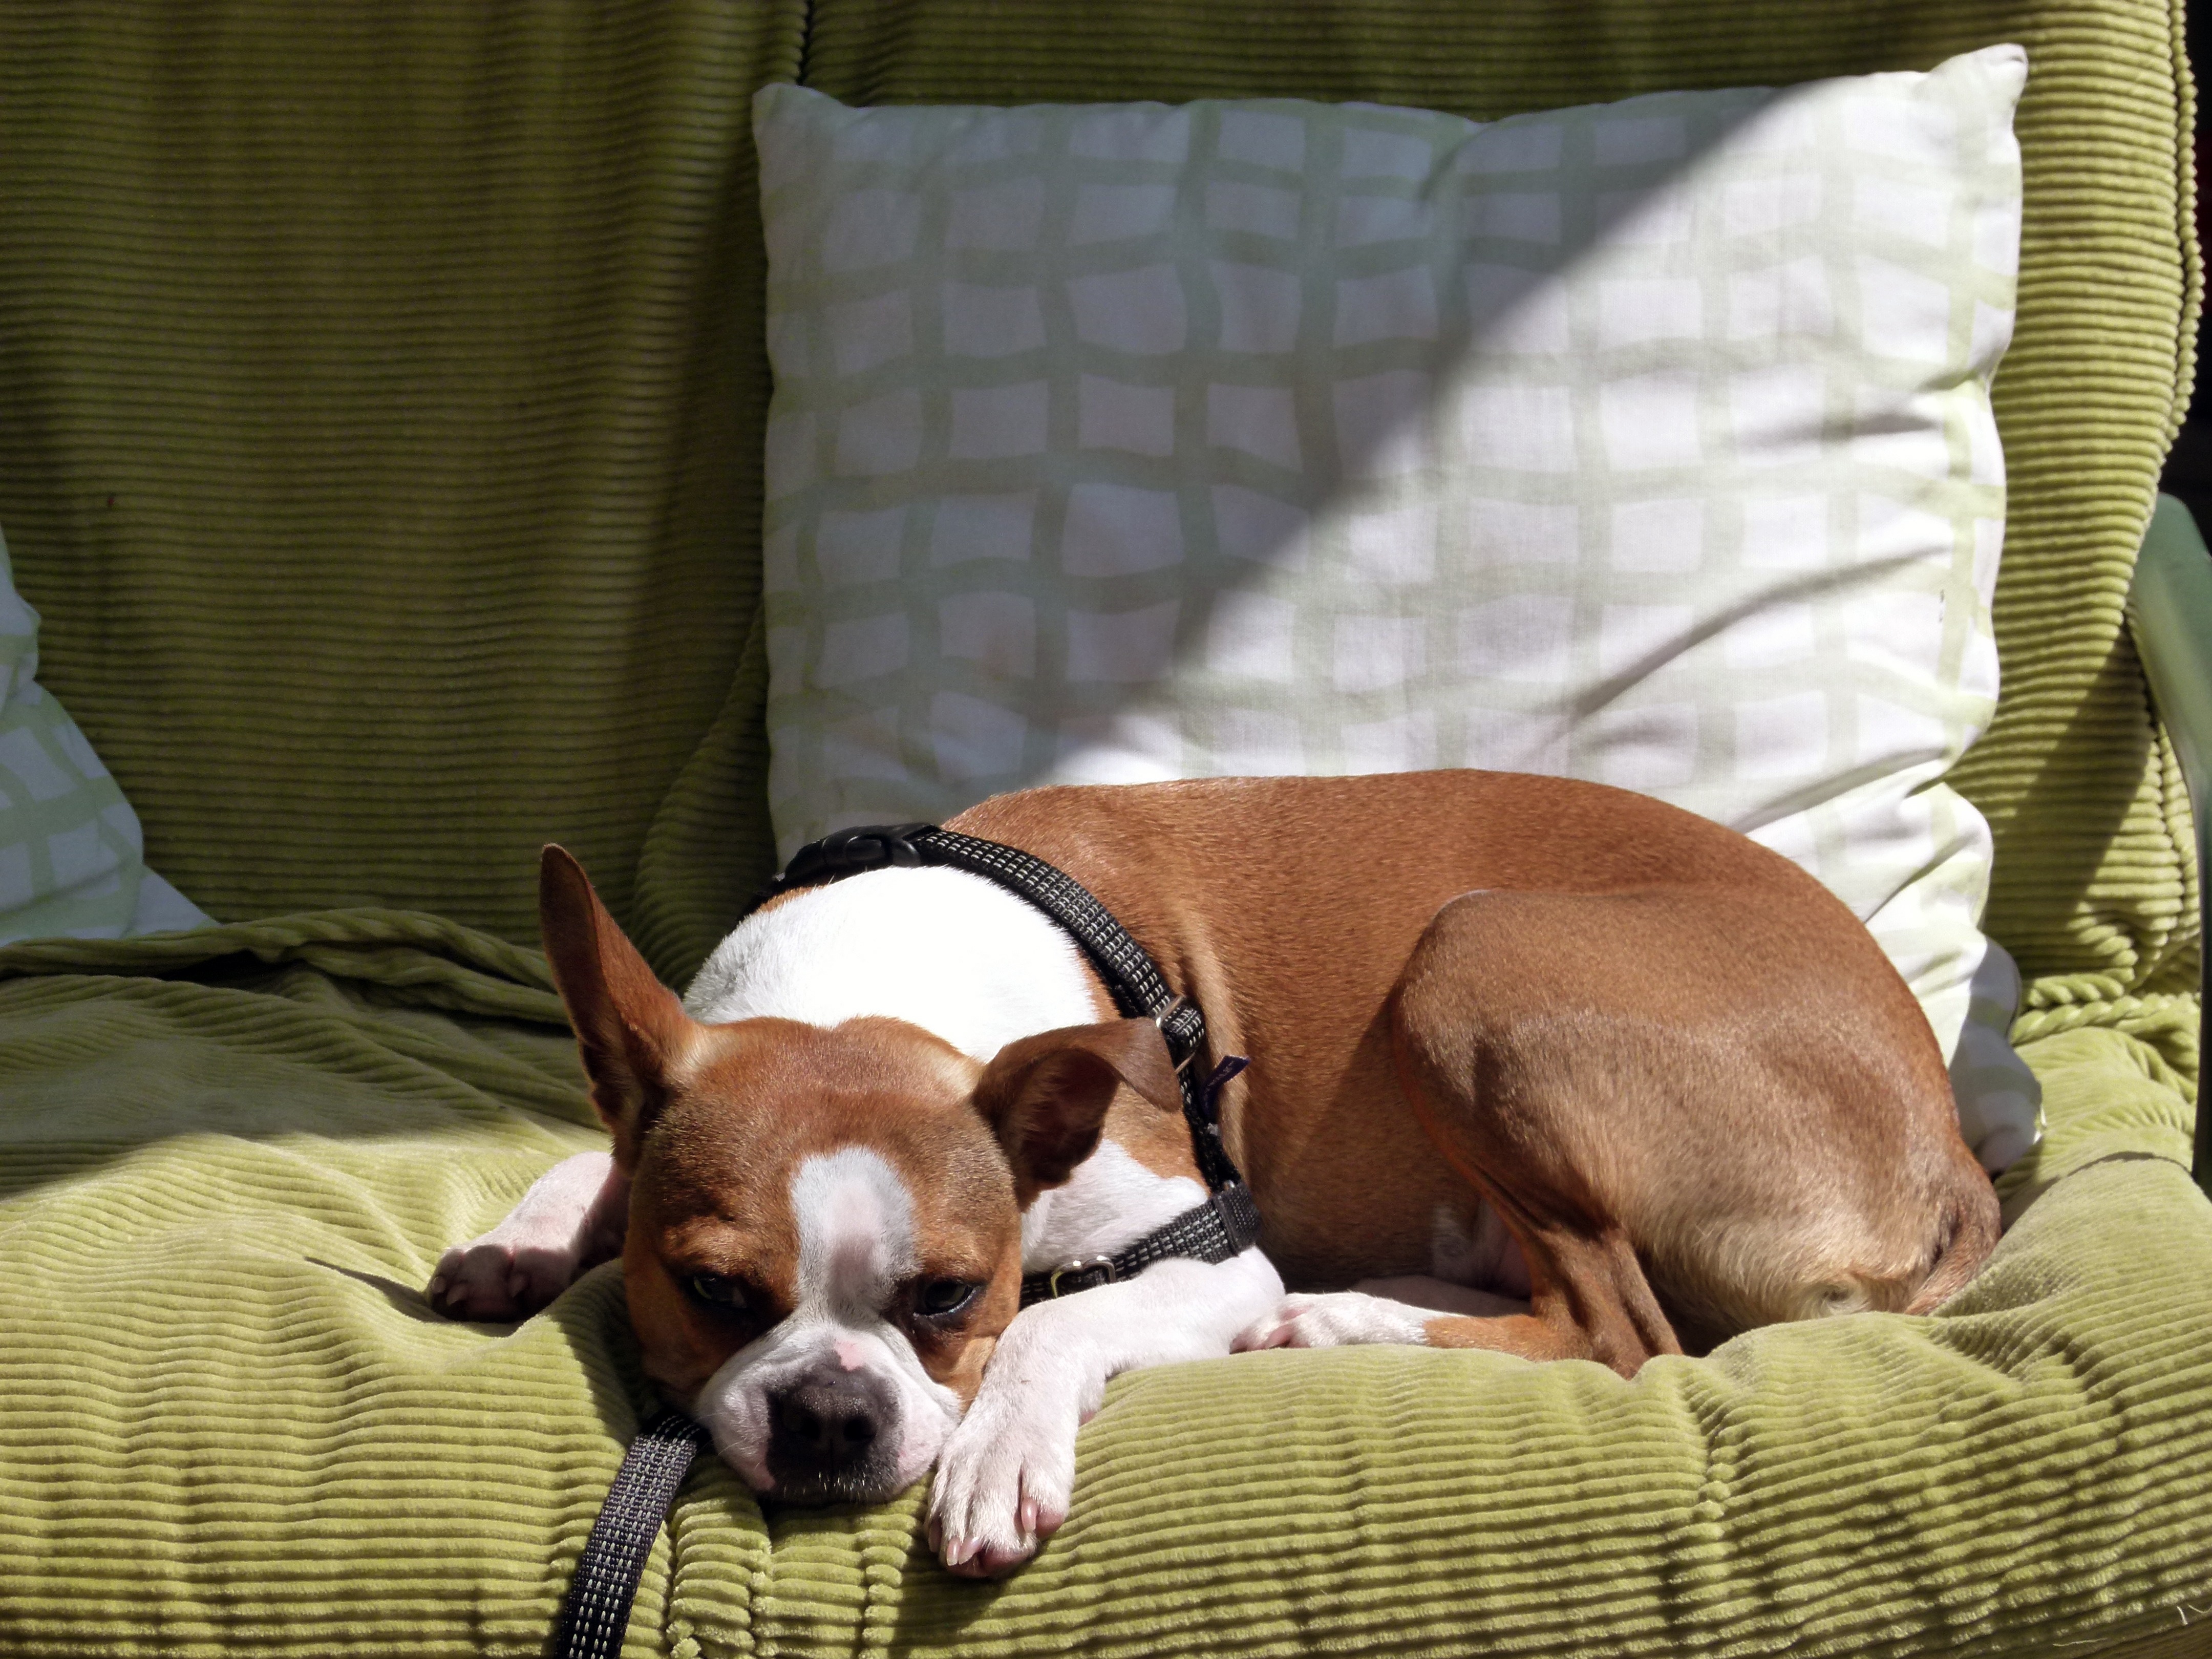
puppy, dog, animal, canine, pet, mammal, pillow, couch, vertebrate, resting, boston terrier, dog like mammal